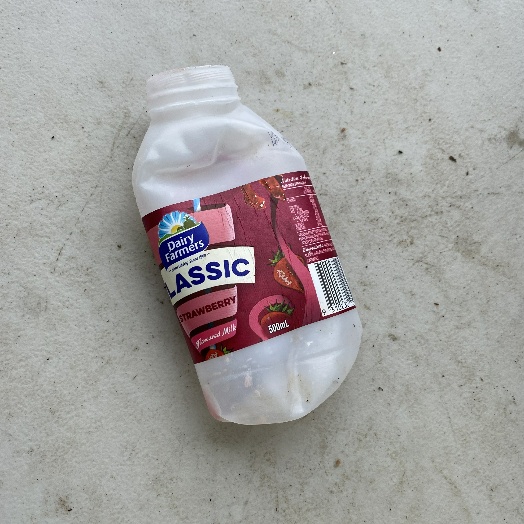
Label: Plastic